Margaret Guilfoyle

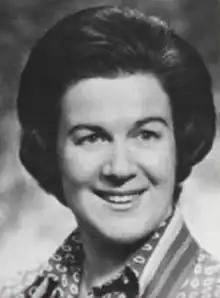
Guilfoyle in 1971

Guilfoyle's first term in the Senate began on 1 July 1971. She was re-elected in 1974, 1975, 1980 and 1983, retiring on 5 June 1987. When she began her political career, she and Senator Nancy Buttfield were the only women in parliament. There were no female members in the House of Representatives. Guilfoyle was Australia's seventh female senator and the third from Victoria, after Wedgwood and Marie Breen. Over the course of her career, an additional 19 women were elected to the Senate.